Alexander Georg Supan

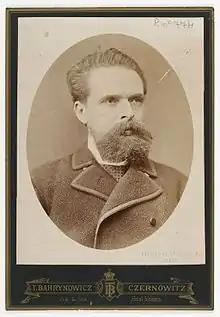
Photo of Alexander Georg Supan

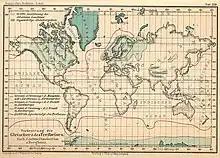
Distribution of glaciers and drift ice in 1896, from Supan's "Grundzüge der physischen Erdkunde" (Basics of Physical Geography)

Born in Innichen, County of Tyrol, Supan was first educated at the Laibach gymnasium. He studied at the University of Graz (1866–68) as a pupil of historian Franz Krones, then continued his education at the University of Vienna, receiving his PhD at Graz in 1870. From 1871 to 1875 he worked as a teacher in the Realschule in Laibach, and afterwards studied various sciences in Graz, Halle and Leipzig.